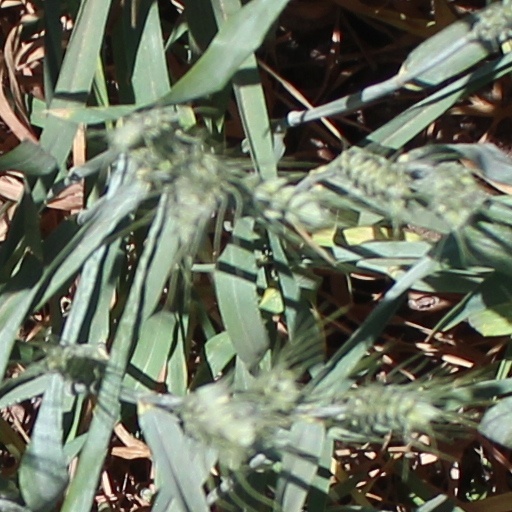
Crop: wheat